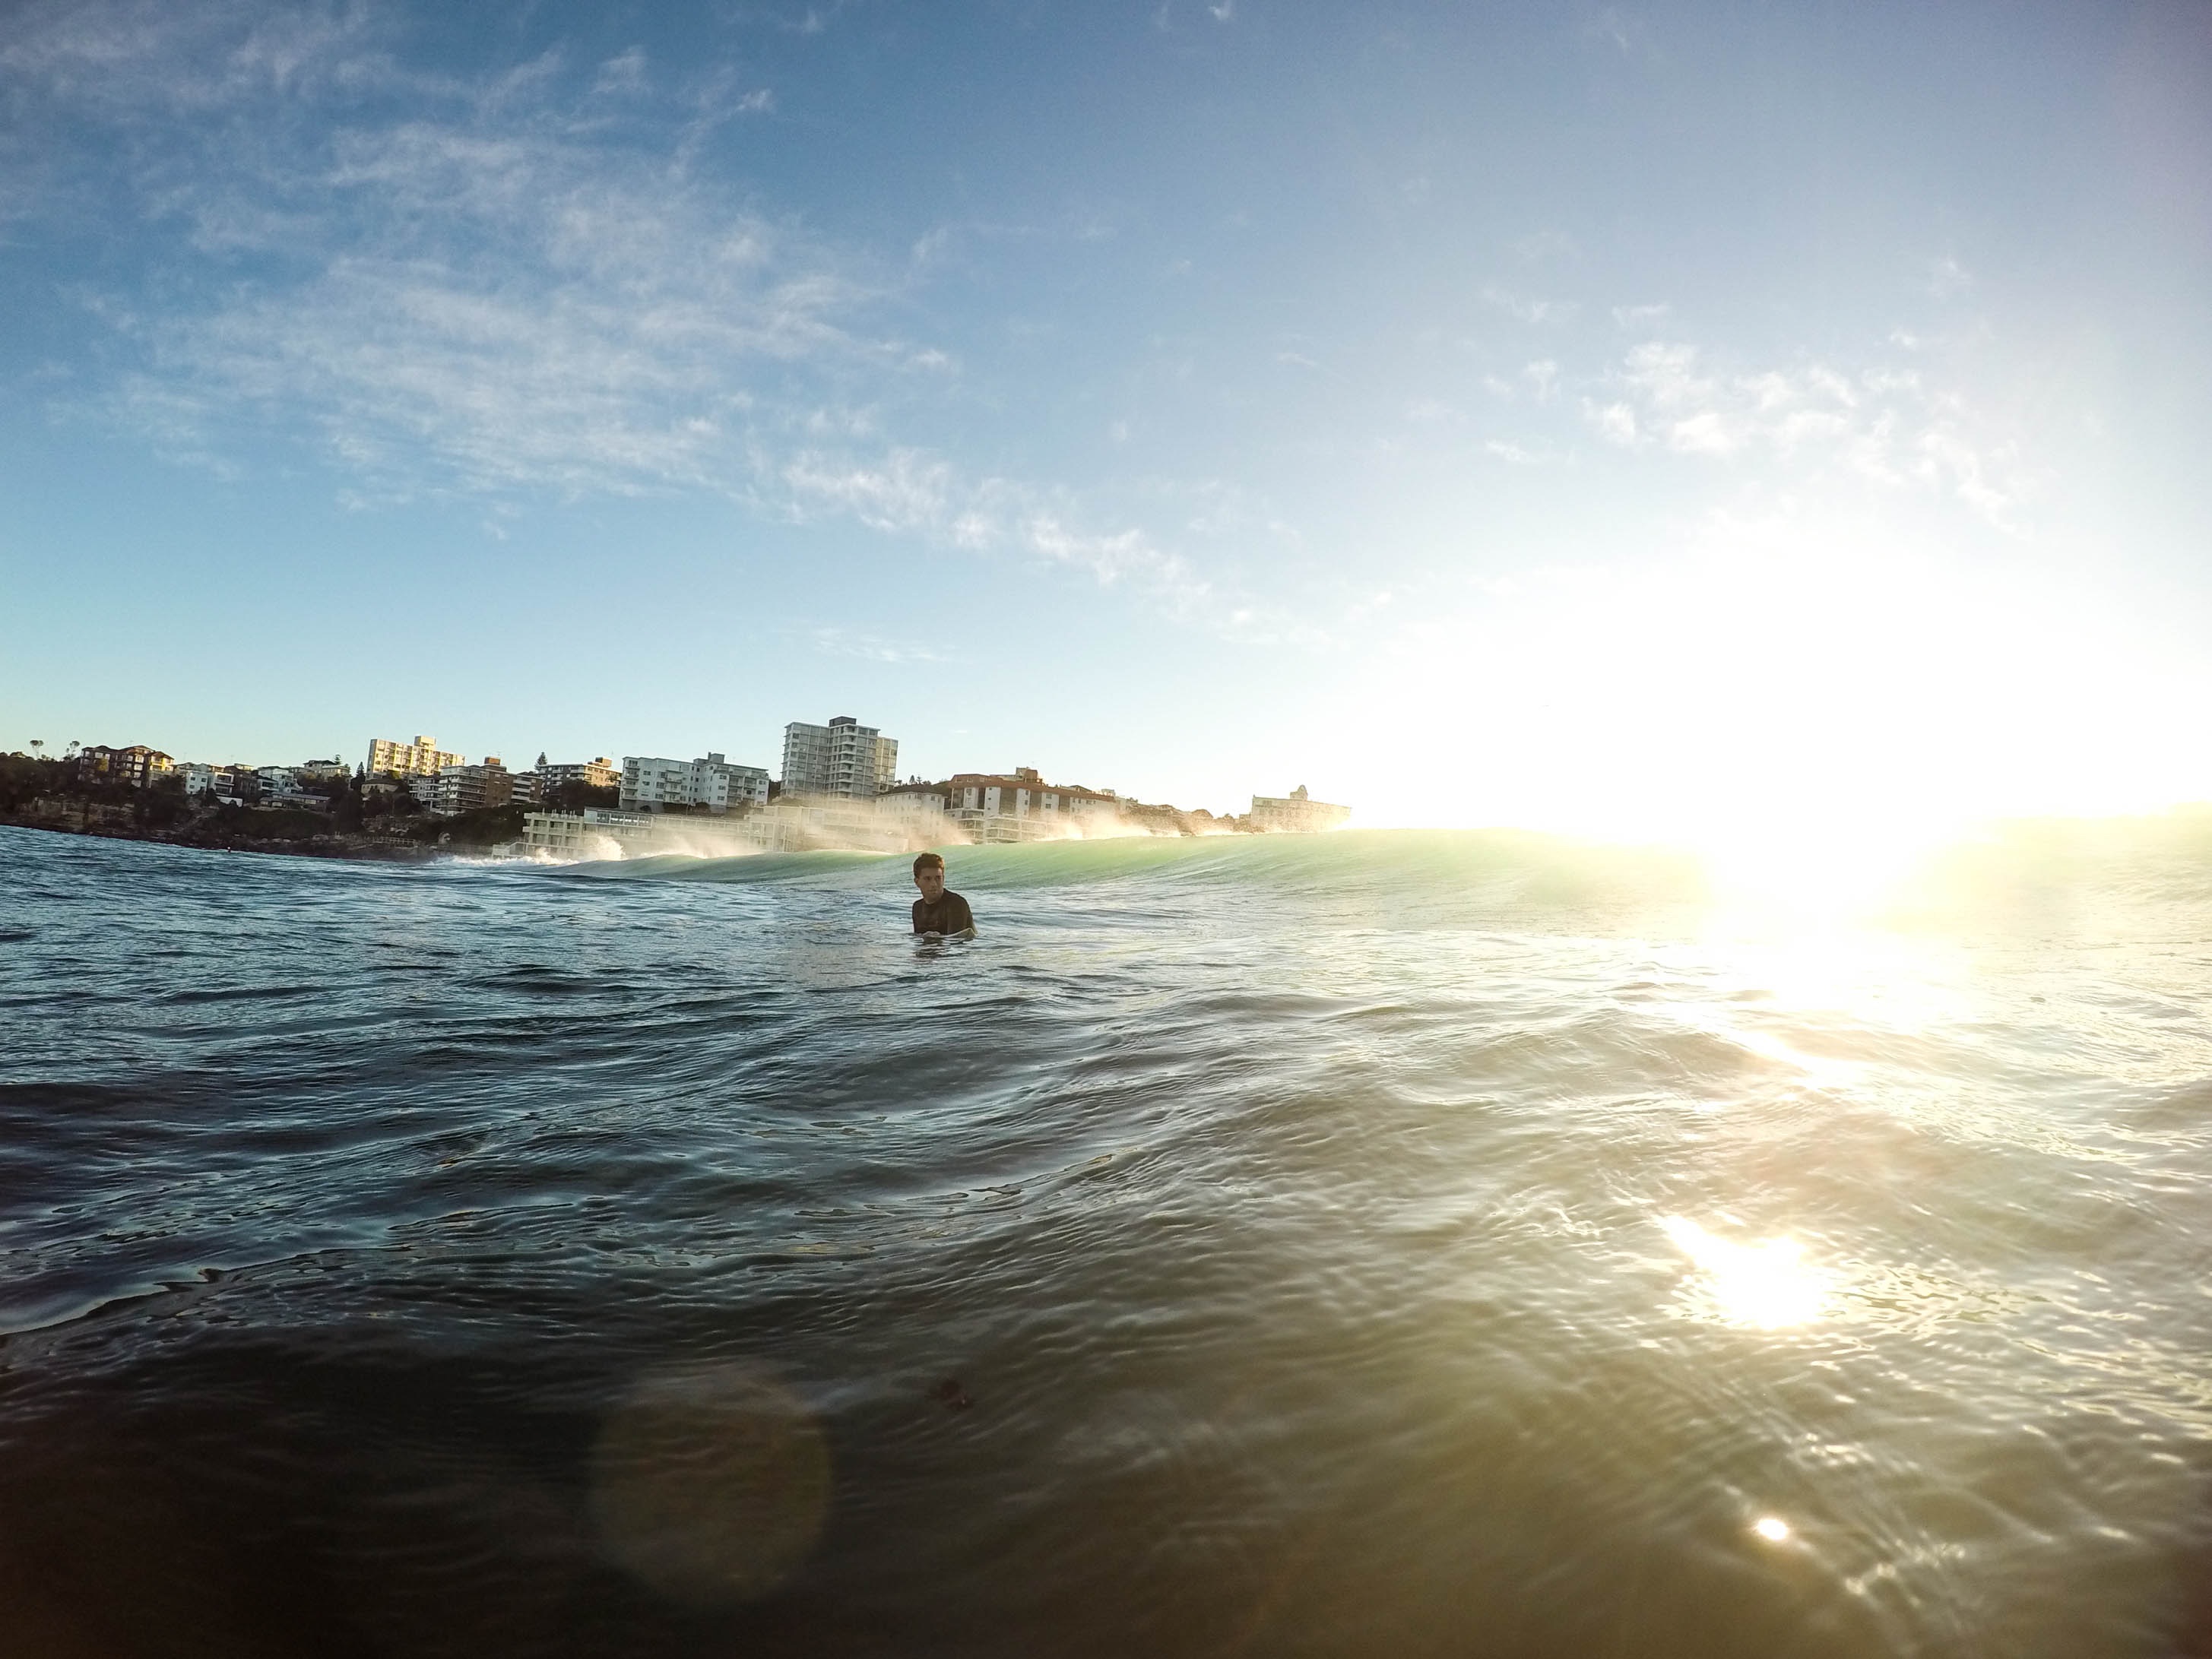
beach, sea, coast, water, sand, ocean, horizon, cloud, sky, sun, sunlight, morning, shore, wave, dusk, reflection, body of water, wind wave